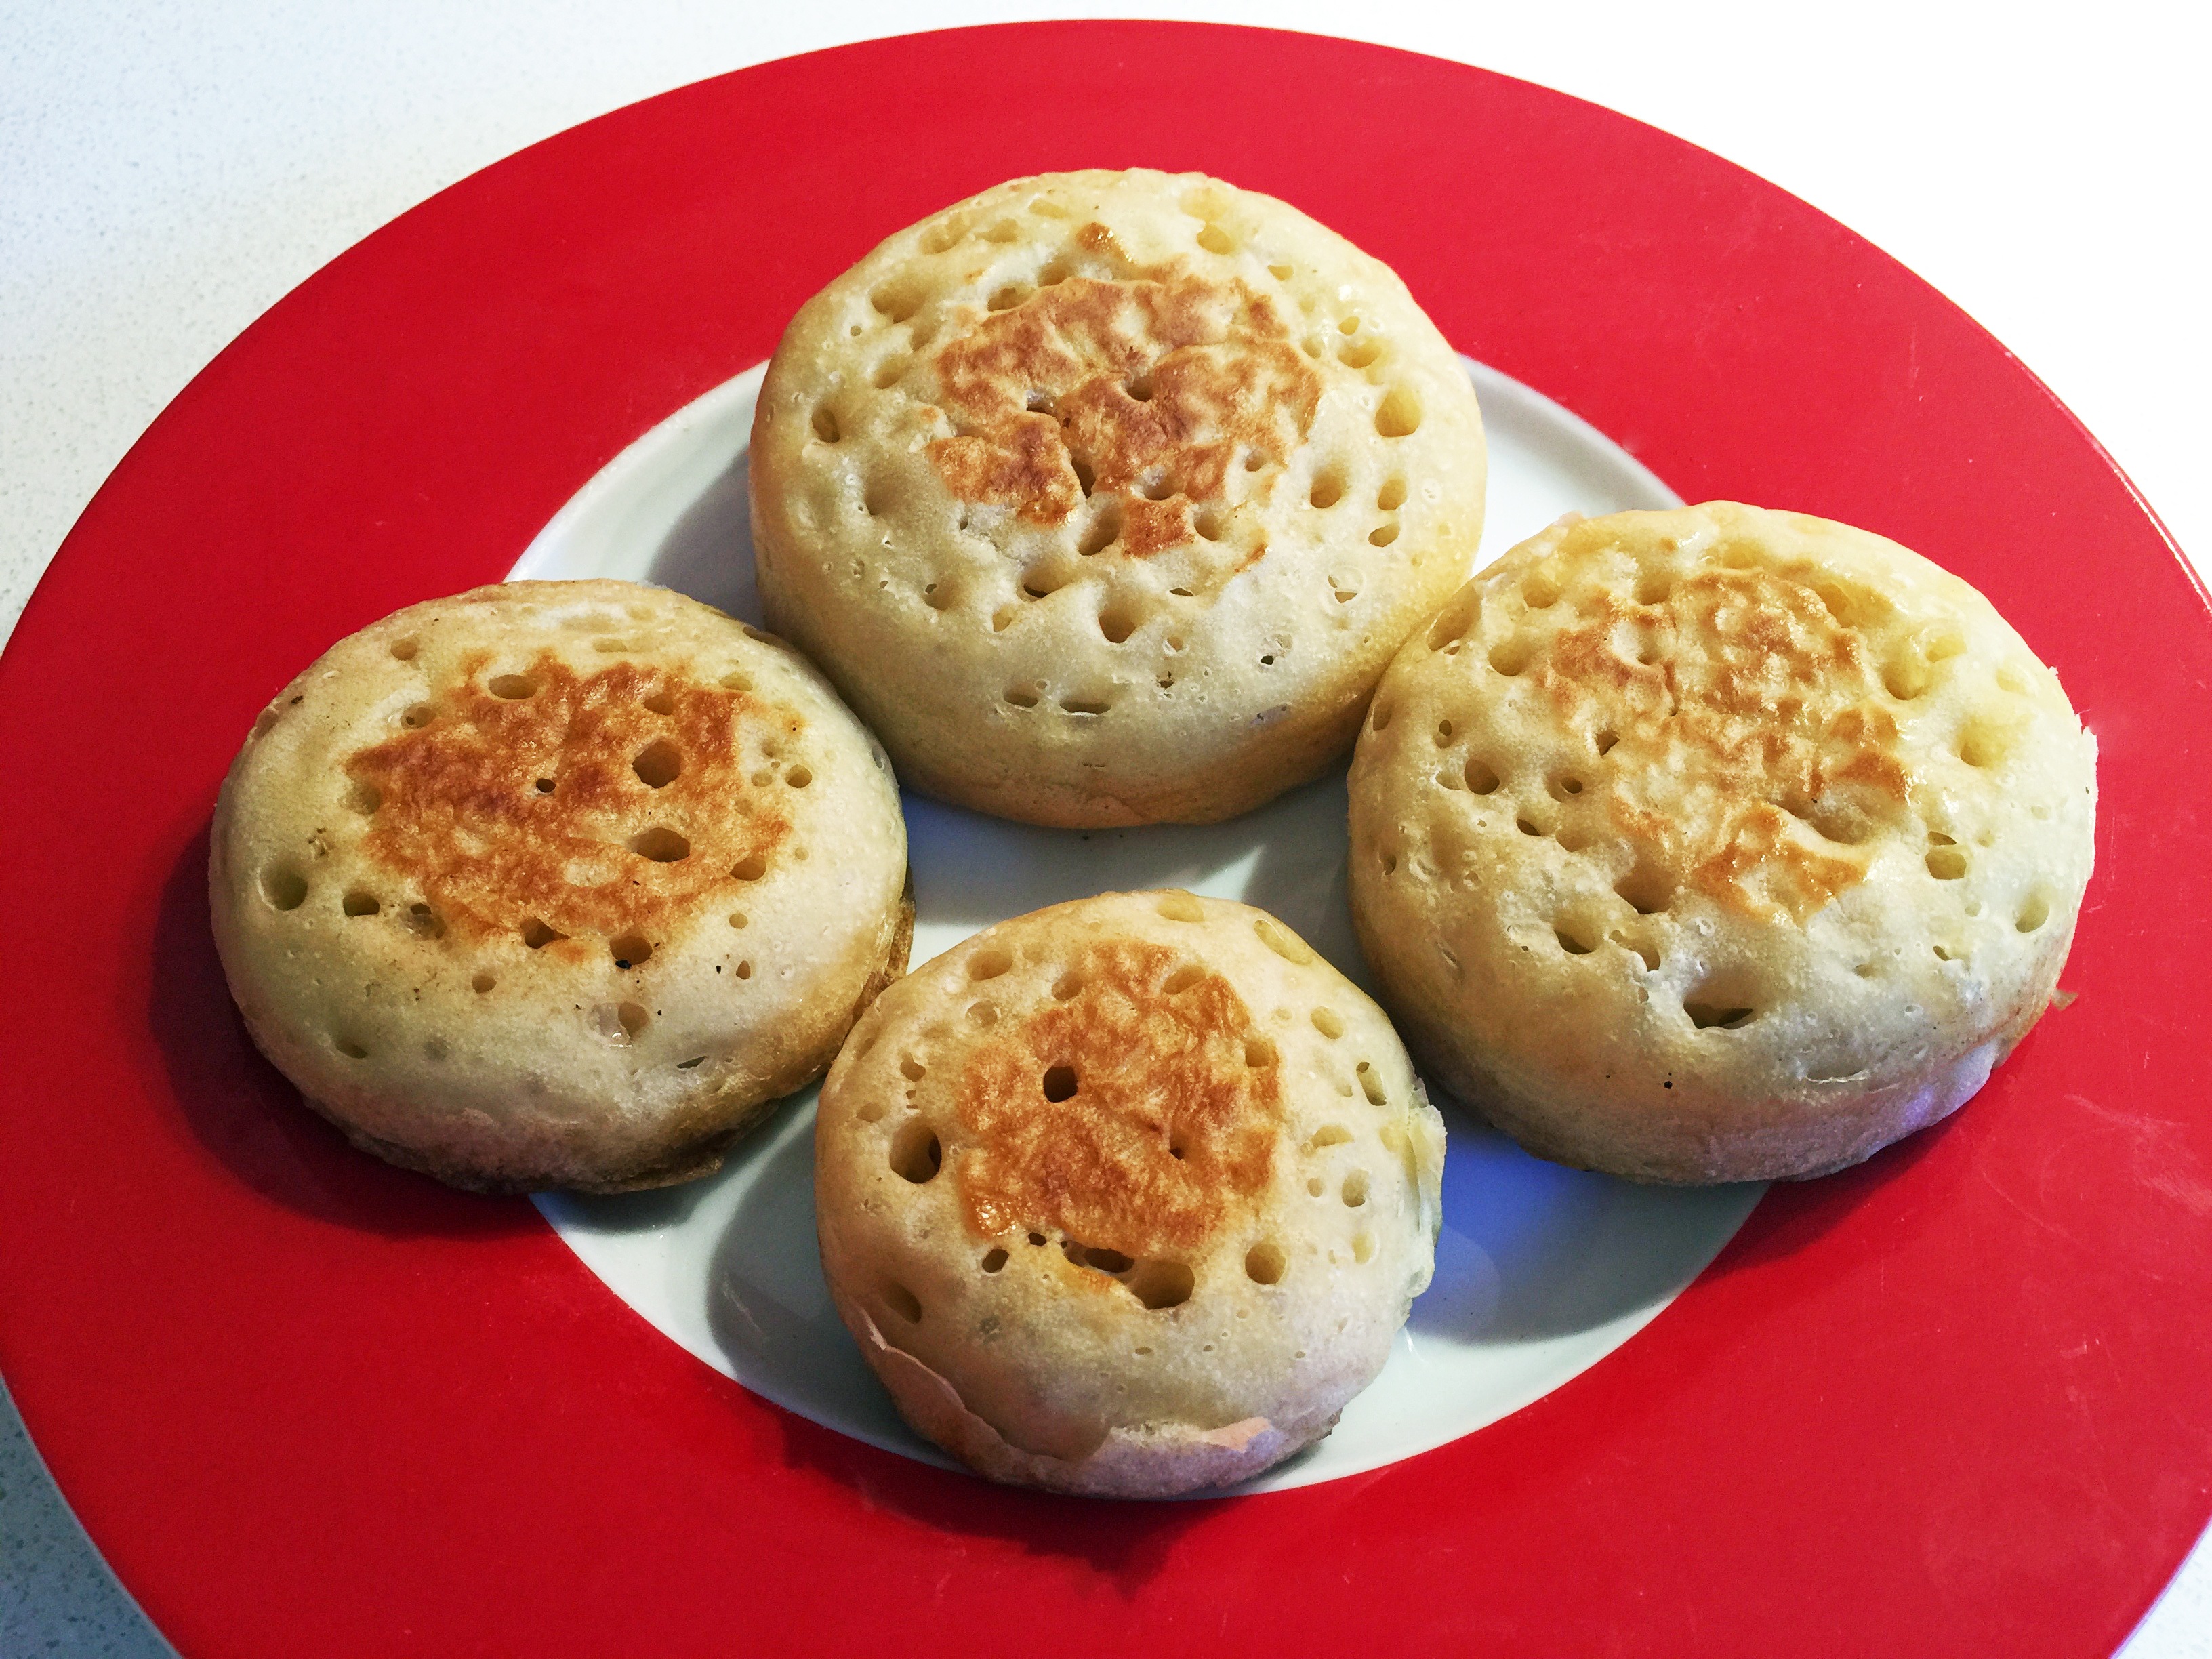
tea, dish, meal, food, cooking, breakfast, baking, dessert, cuisine, bread, sourdough, english, yeast, baked goods, crumpets, snack food, english muffin, crumpet